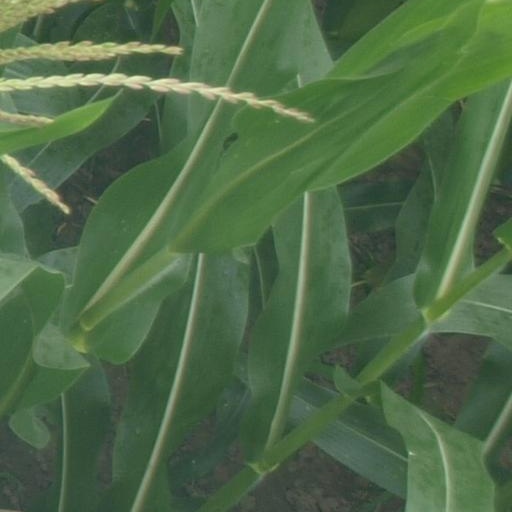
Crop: maize; corn